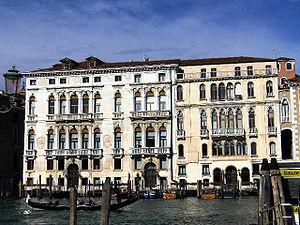
Le nom Ferro peut désigner :